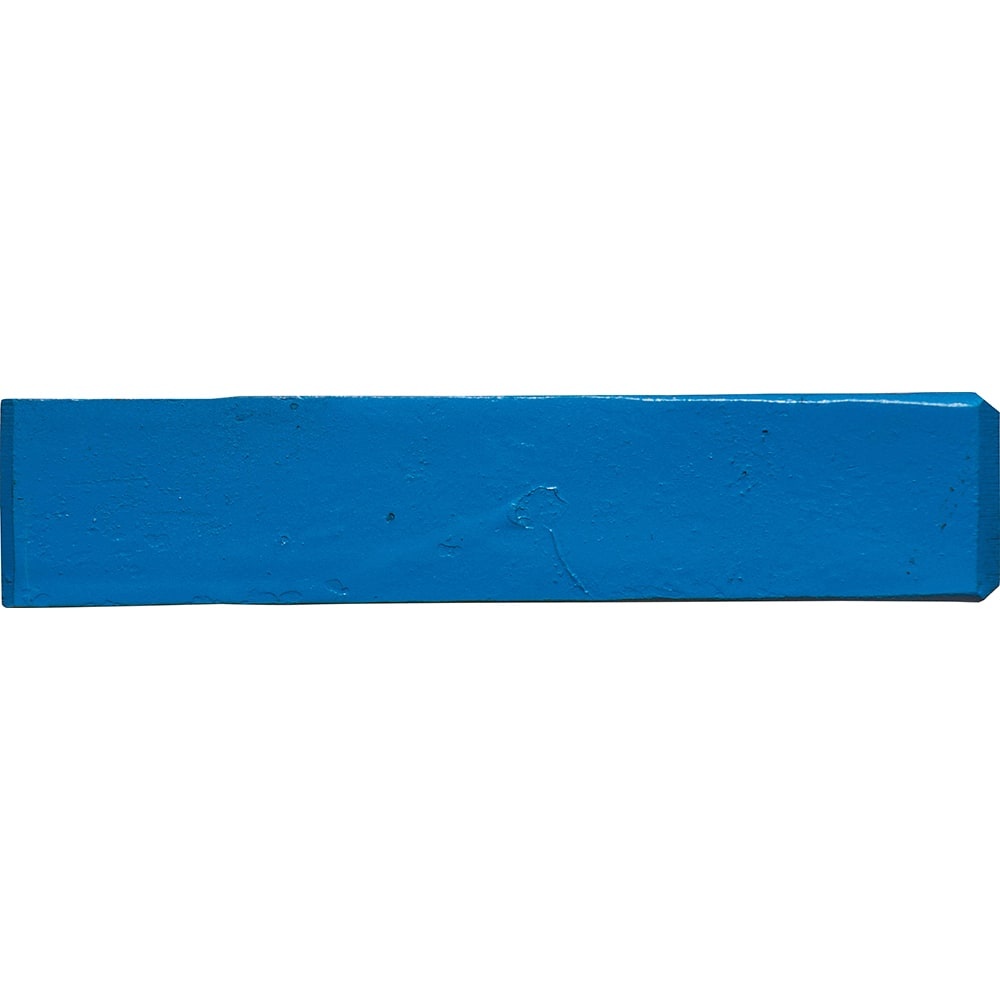
Lansing Forge, Inc. - Wedges; Type: Wedge ; Overall Length (Inch): 8 ; Width (Inch): 1-1/2 ; Height (Inch): 3/4
Item #: 17118720 Brand: Lansing Forge, Inc. Model #: 359-08 Product Specifications Wedges; Type: Wedge ; Overall Length (Inch): 8 ; Width (Inch): 1-1/2 ; Height (Inch): 3/4 Type Wedge Overall Length (Inch) 8 Width (Inch) 1-1/2 Height (Inch) 3/4
Brand: Lansing Forge, Inc.
Category: Hardware > Tool Accessories > Tool Handle Wedges > Hammer Handle Wedges